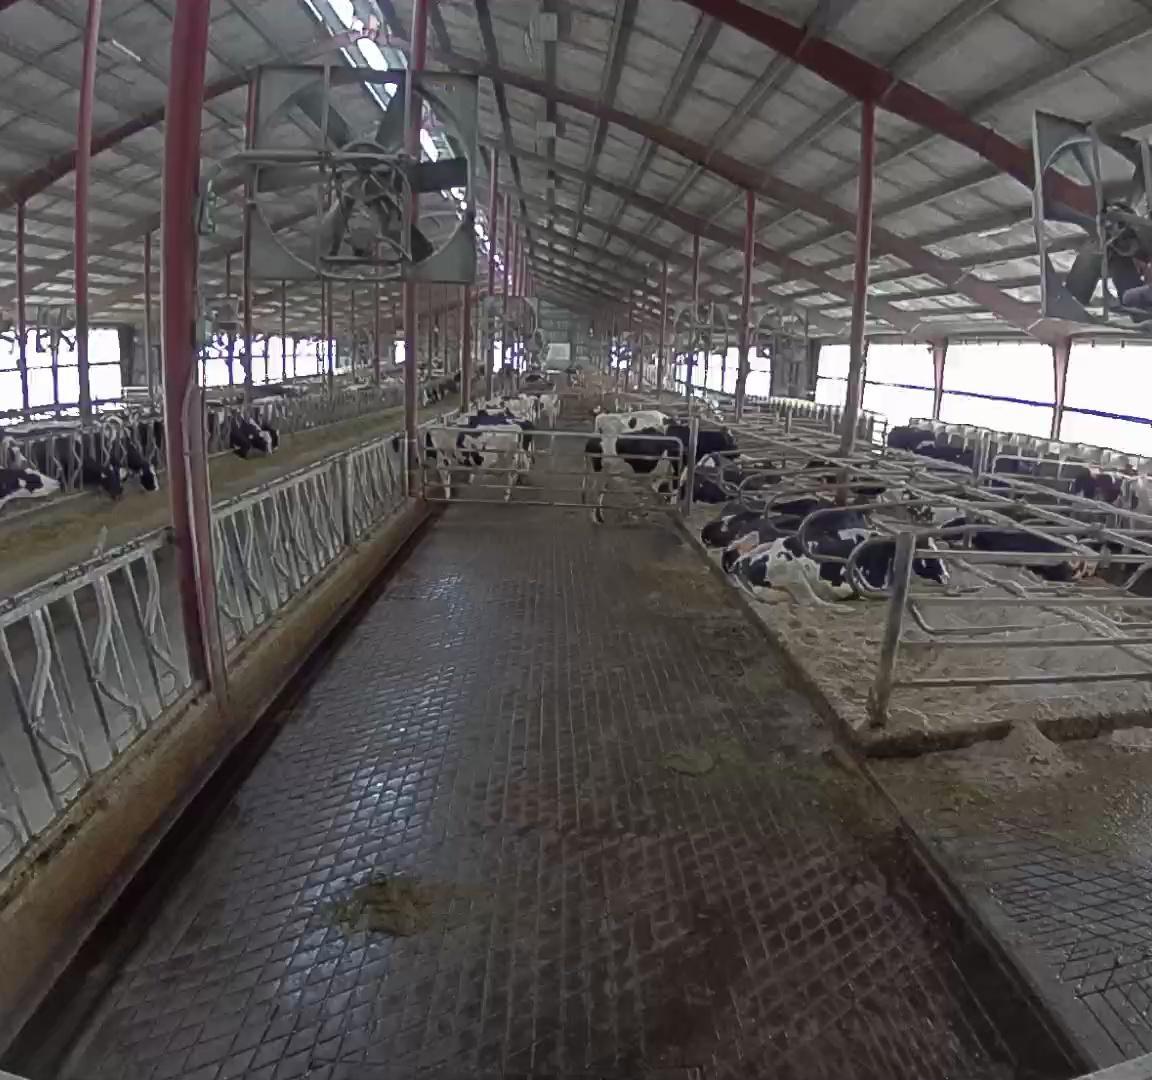
Number of cows: 5